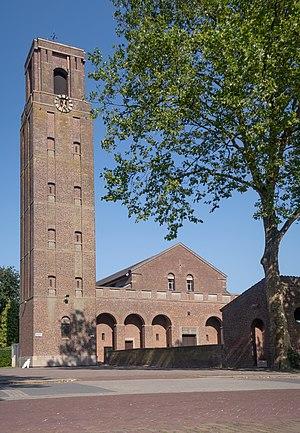
Kerkdriel est un village situé dans la commune néerlandaise de Maasdriel, dans la province de Gueldre. Le 1ᵉʳ janvier 2009, le village comptait 7 157 habitants.